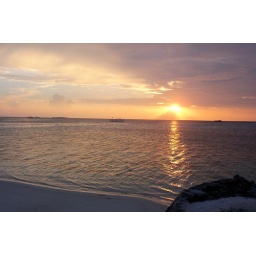
Small boat under a golden sky